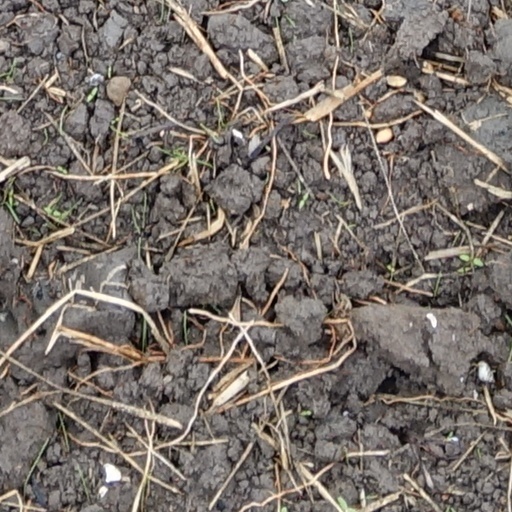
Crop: wheat